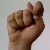
The image shows a hand gesture representing the letter 'T' in Indian Sign Language.